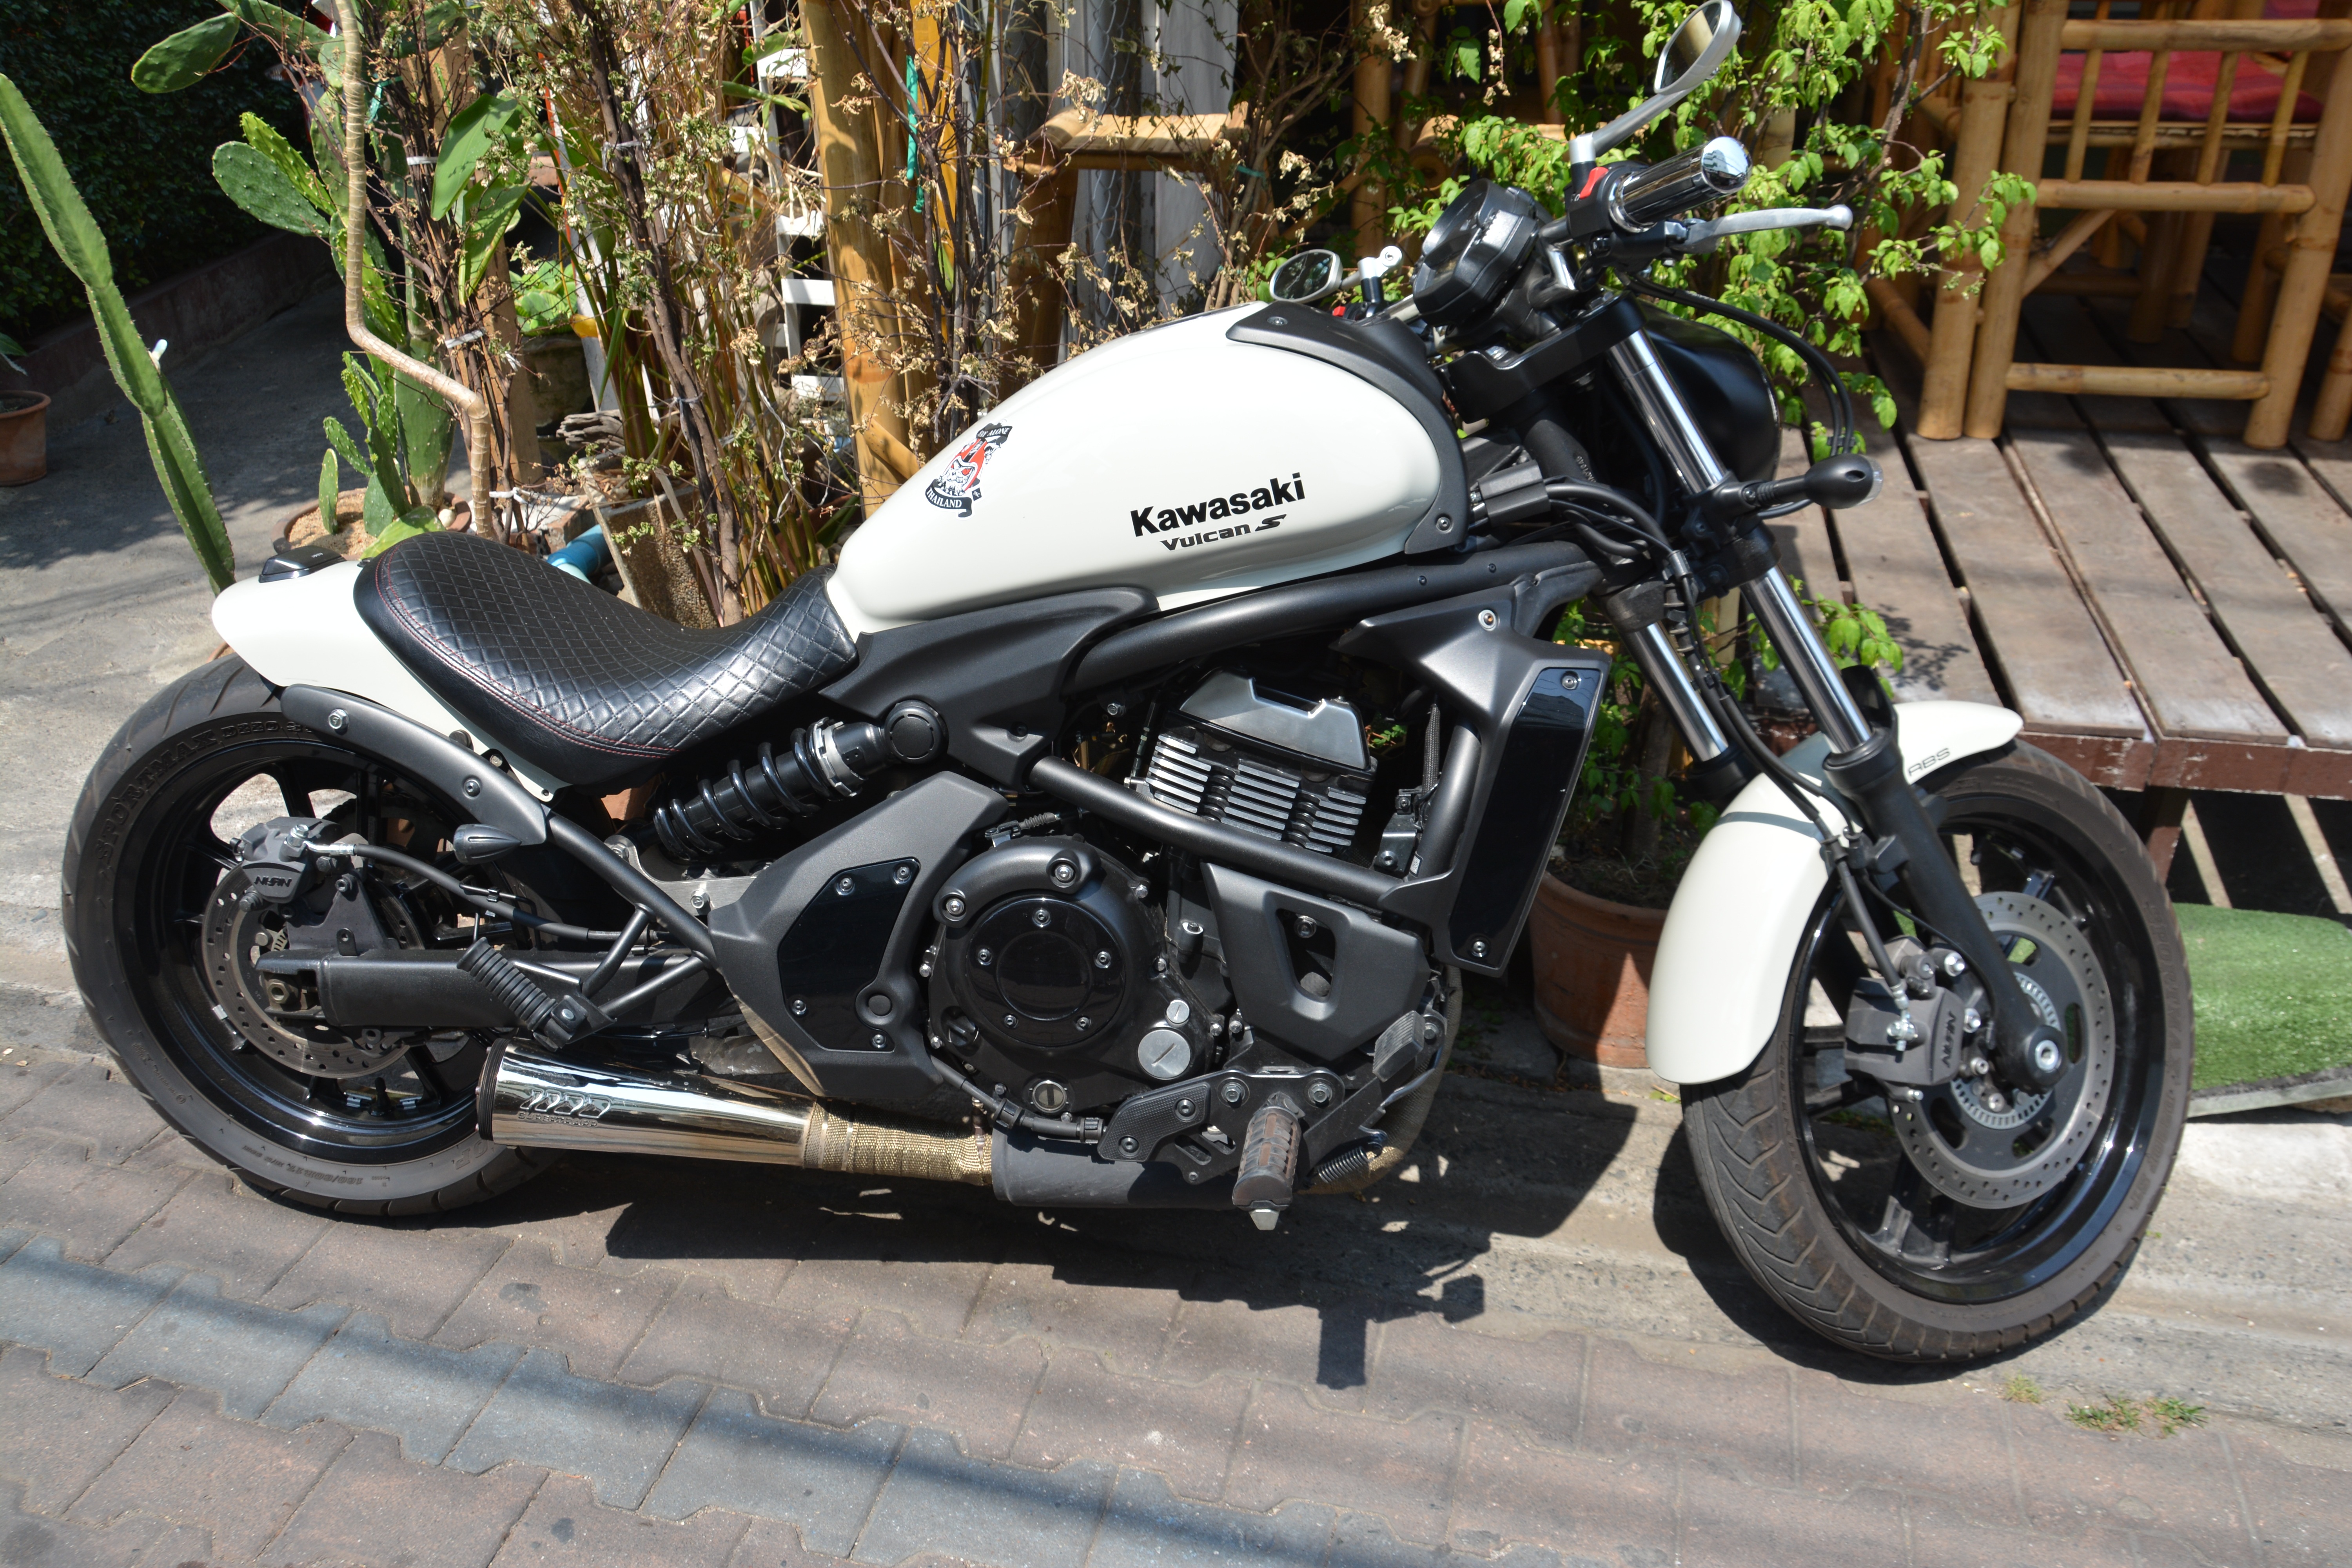
technology, road, car, wheel, bike, travel, transportation, transport, vehicle, motorcycle, metal, ride, machine, freedom, black, motorbike, speed, lifestyle, cruise, fun, chrome, design, display, tires, engine, motor, monster, style, exhibit, exhibition, fast, kawasaki, powerful, cruiser, bike riding, motorcycling, land vehicle, automobile make